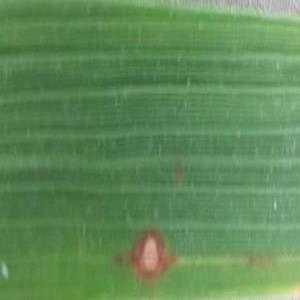
Disease: Blast